Eric Stanton

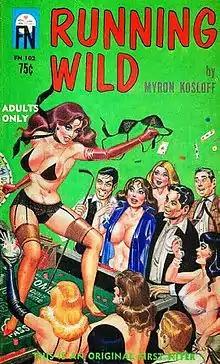
Cover illustration by Eric Stanton for "Running Wild" by Myron Kosloff (a pseudonym of Paul Little)

Starting in the late 1960s, Stanton supported himself by self-publishing and distributing his work to a quasi-underground network of subscribers and patrons. His offset printed "Stantoons" comic-book series, which began in 1982, continued to his death in 1999 and featured many of his best-known "transgressive" concepts, including the superheroine Blunder Broad, and the Amazon-like Princkazons.